Lally Stott

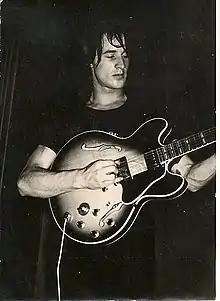
Stott

Harold "Lally" Stott Jr. (16 January 1945 – 6 June 1977) was an English singer-songwriter and musician who wrote the song "Chirpy Chirpy Cheep Cheep" which became a UK number one hit for the Scottish band Middle of the Road in 1971, and charting at number 20 in the U.S., and number 41 in the UK the same year for Mac and Katie Kissoon.